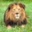
Label: lion